Mikhail Milchik

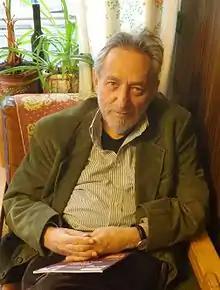
Milchik (2015)

Mikhail Isayevich Milchik (born July 4, 1934, Leningrad ) is a Soviet and Russian art historian, member of the Union of Architects of Russia (since 1984), member of the Councils for the Preservation of Cultural Heritage under the Government of St. Petersburg and the Ministry of Culture of the Russian Federation. His interests include depictions of architecture on ancient Russian icons, wooden architecture of the Northern Russia, and fortifications architecture. He authored over 300 works, including 22 books, on various subjects related to architecture.